Martin Weill

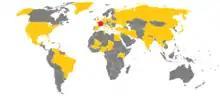
Countries visited by Martin Weill.

Son of Pierre-Alain Weill, a printer, entrepreneur and socialist local politician, Martin Weill studied history at Paris-Sorbonne University and went on to study at the Institut d'études politiques de Bordeaux and at the University of Cardiff before graduating from the École supérieure de journalisme de Lille. From there he began his journalistic career, aged 26, at the French national television channel TF1, producing reports for the 1 pm and 8 pm news programmes.